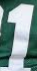
Number: 1